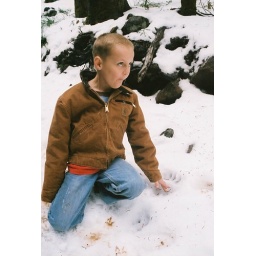
Hand in black bear track, knee near elk track